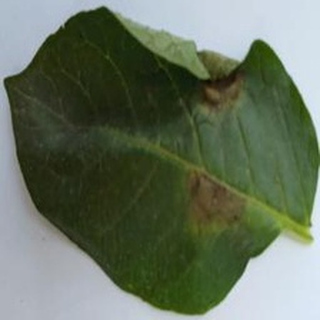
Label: potato_late_blight